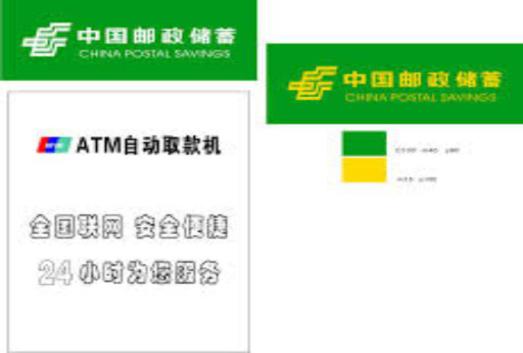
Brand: china post group corporation
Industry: Others